Bob Williams (baseball)

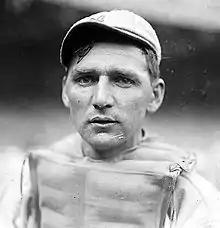

Robert Elias Williams (April 27, 1884 – August 6, 1962) was an American baseball player who was a catcher with the New York Highlanders/Yankees in the American League. He was released by the Yankees in 1913 to the Rochester Club of the International League.